Greater Vancouver Zoo

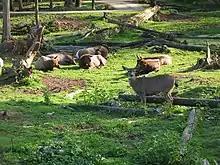
A mixed herd of elk and white-tailed deer at the zoo

Under new ownership, the game farm underwent many changes, including a new name. In 1995, it was renamed the Greater Vancouver Zoological Centre, since it is part of the Greater Vancouver area rather than being a part of Vancouver. Improvements included the construction of new animal enclosures, narrow-gauge miniature train rides, a picnic park with covered gazebos and barbecues, expanded landscaping, a remodeled entrance, more parking spaces, and interpretive and educational programs and activities. In 1998, the North American Wilds exhibit opened, providing a narrative safari bus ride for visitors through one area where carnivores like black bears, coyotes, and Vancouver Island wolves lived together; and into another habitat where grazers like the Roosevelt elk, black-tailed deer, and North American plains bison roamed.